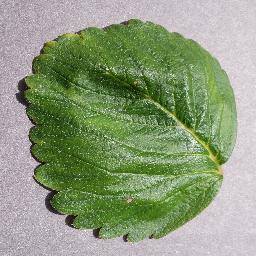
Label: Strawberry___healthy